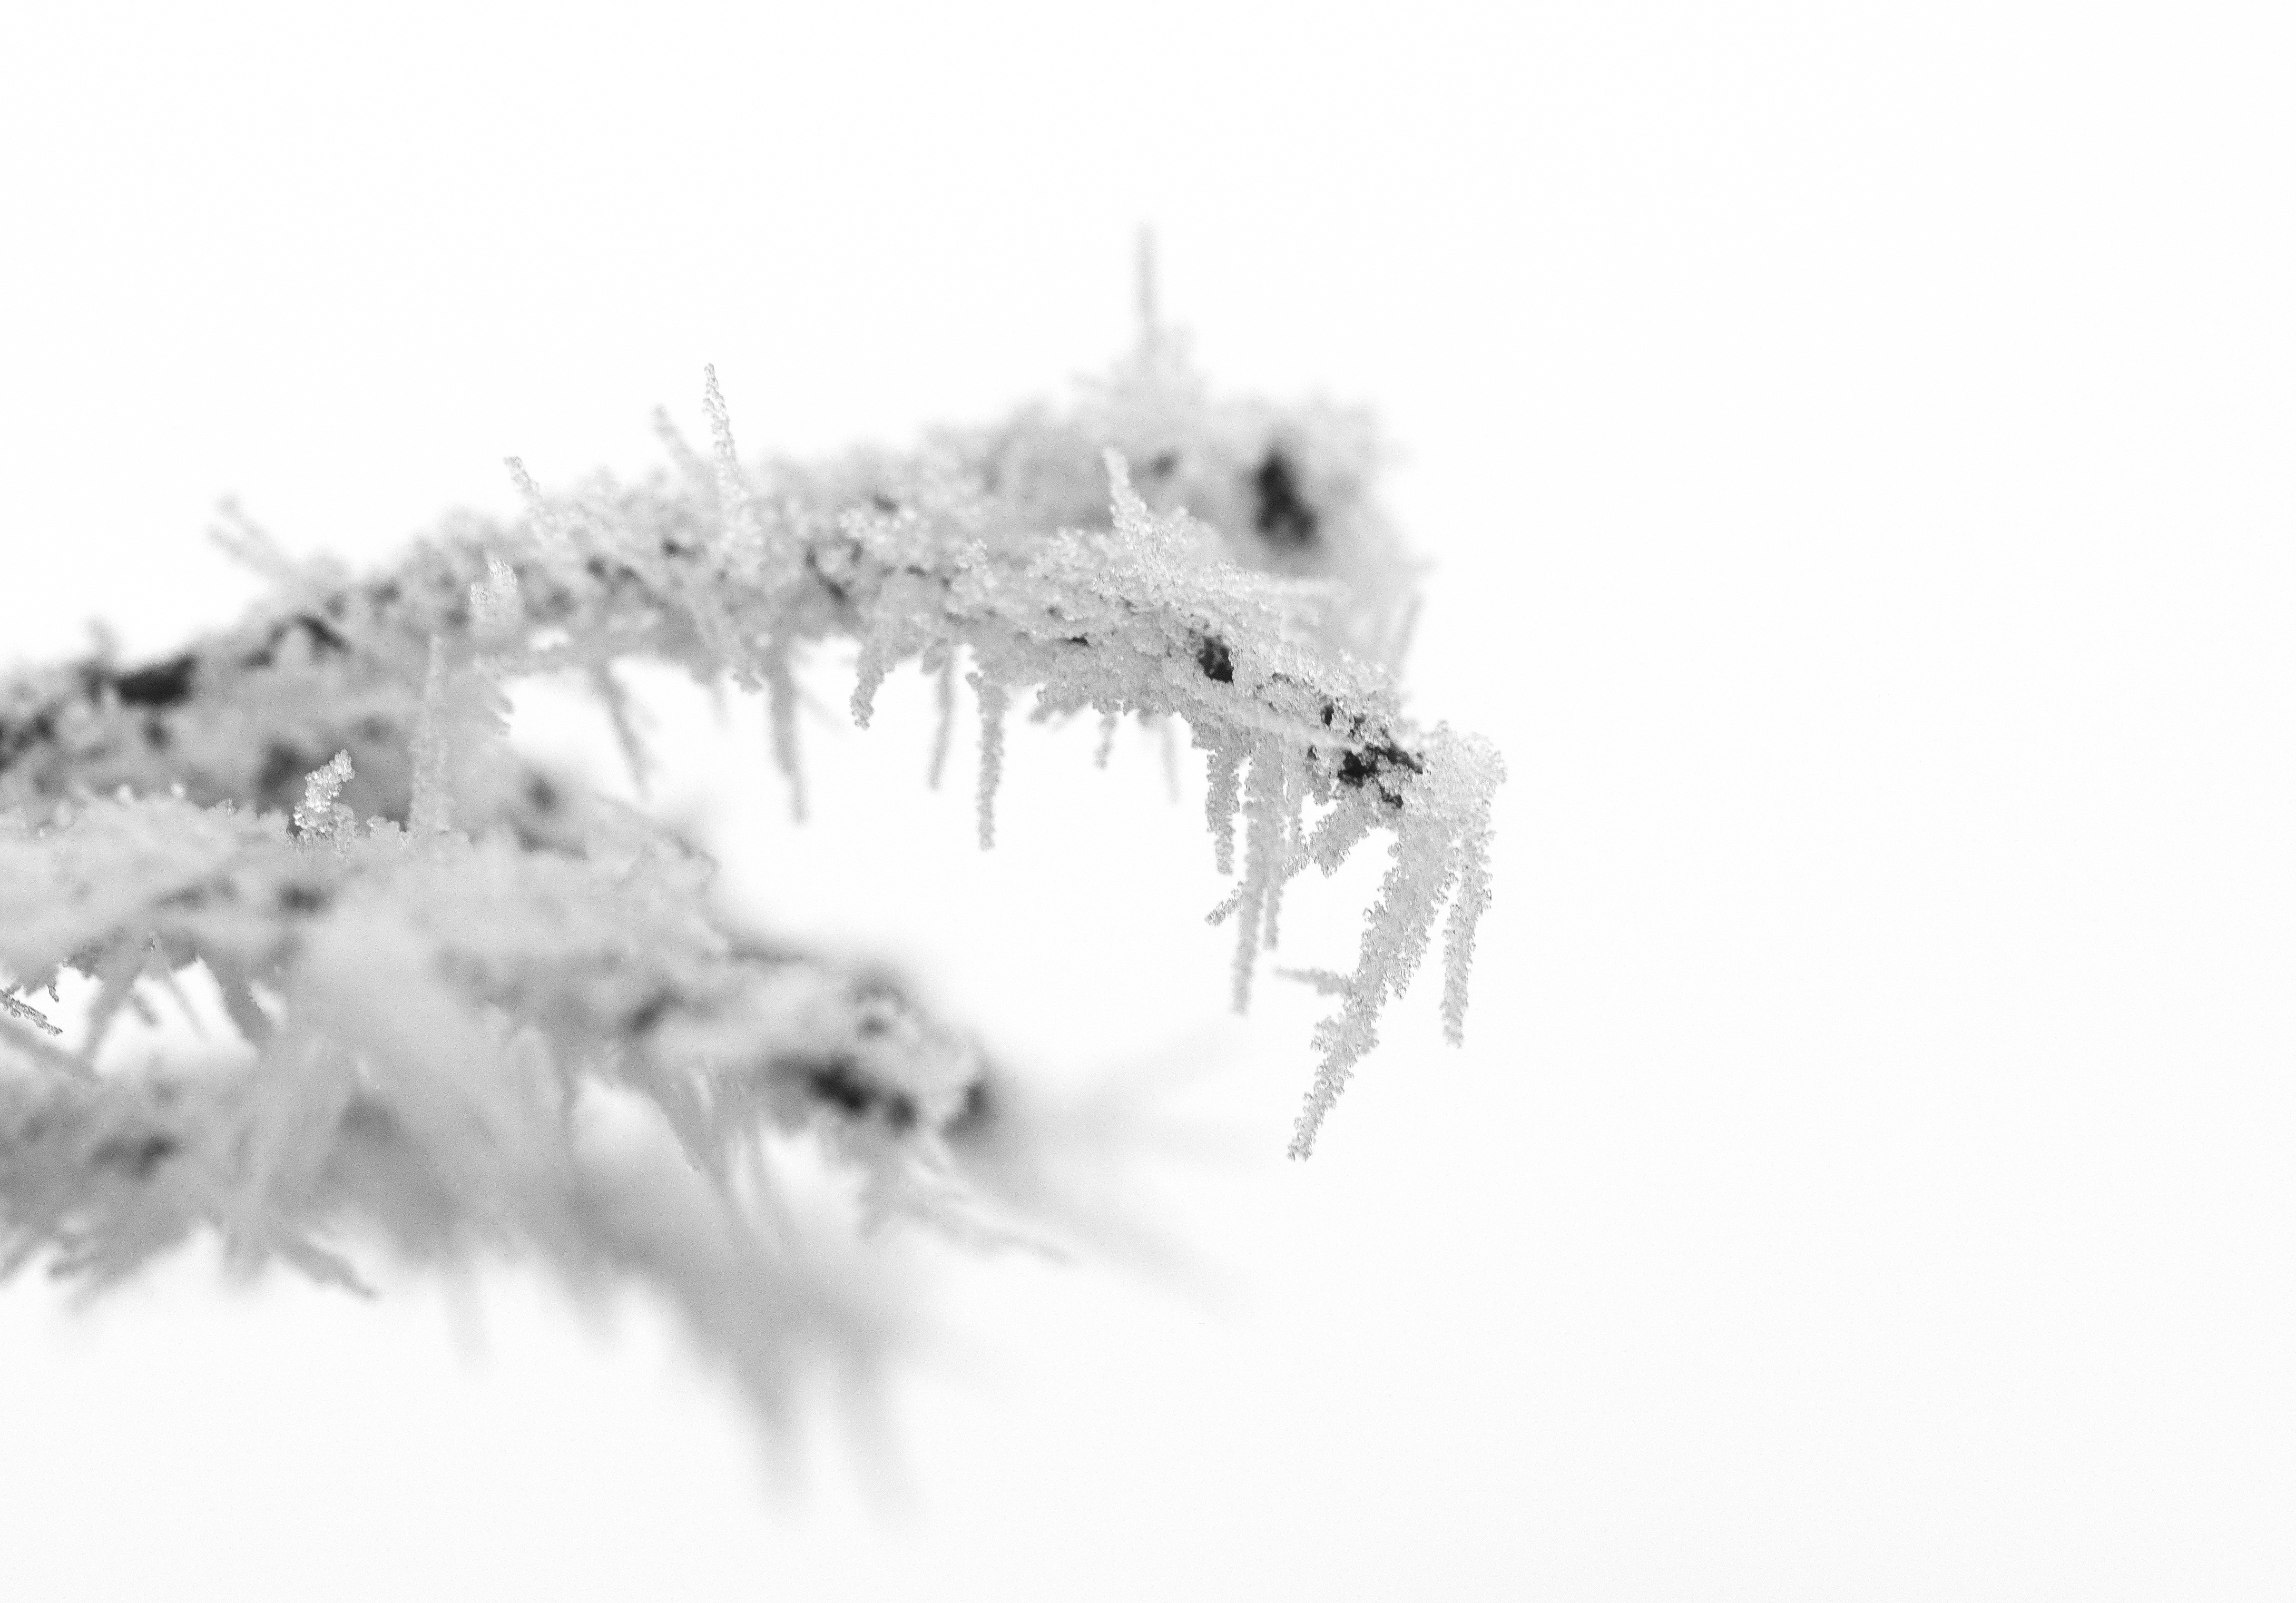
tree, nature, branch, snow, winter, black and white, white, frost, ice, macro, weather, season, twig, blizzard, freezing, monochrome photography, winter storm